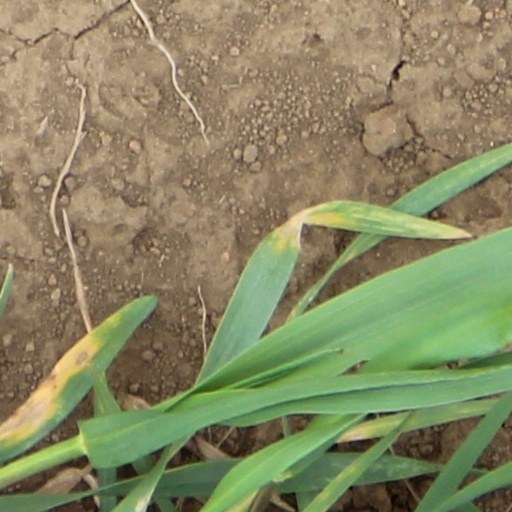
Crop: wheat